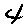
Label: 4